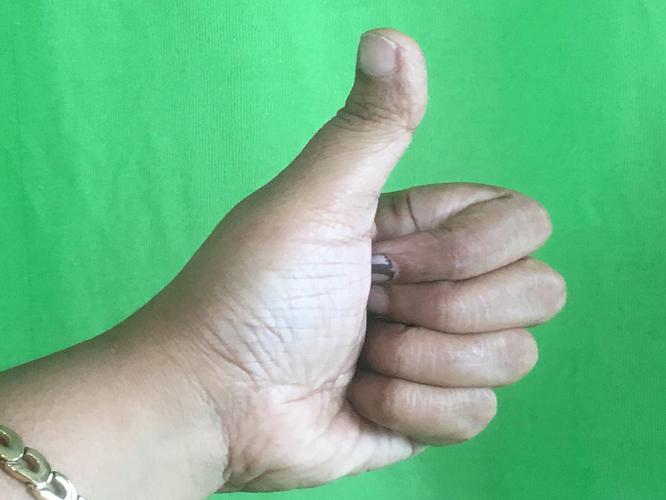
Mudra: Sikharam
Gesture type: single_hand